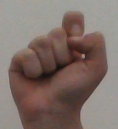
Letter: fa